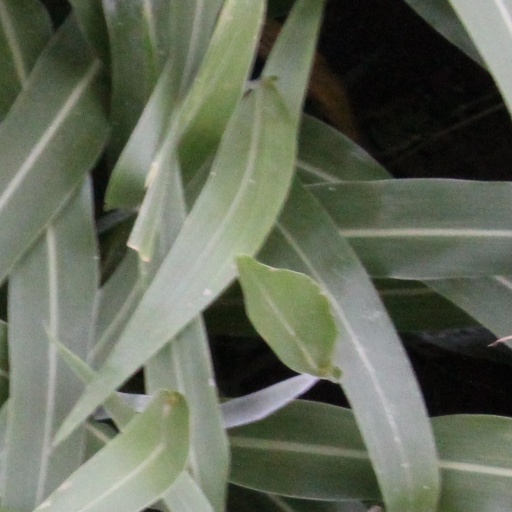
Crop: sorghum